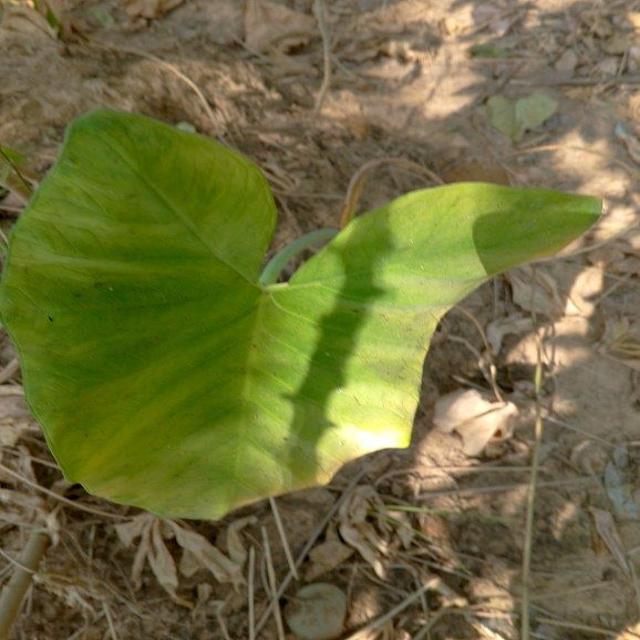
Label: Early_Blight